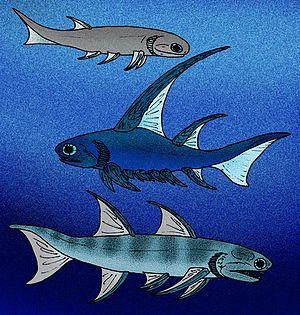
Les acanthodiens, ou Acanthodii, sont une classe de poissons aujourd'hui éteinte, possédant à la fois des caractères des poissons osseux et des poissons cartilagineux. Ils sont, semble-t-il, apparus au Silurien supérieur et se sont éteints au Permien inférieur. Ils représentent plusieurs branches phylogénétiques indépendantes de poissons menant aux Chondrichthyes encore existants.